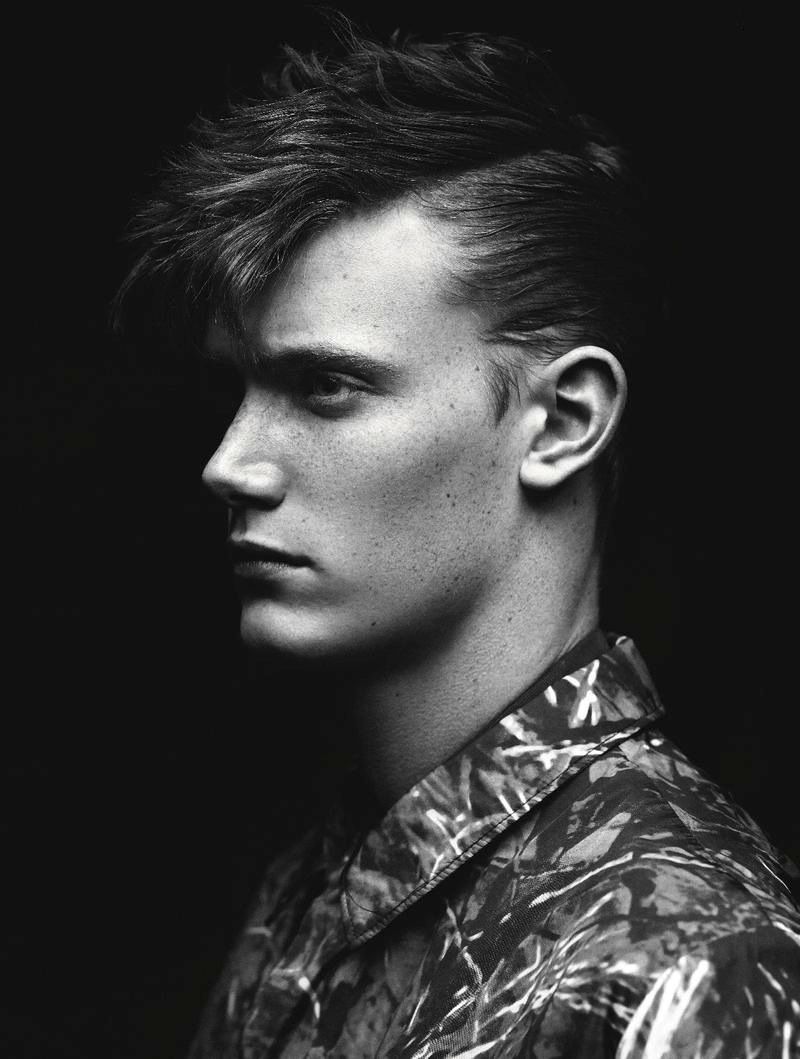
Gender: men